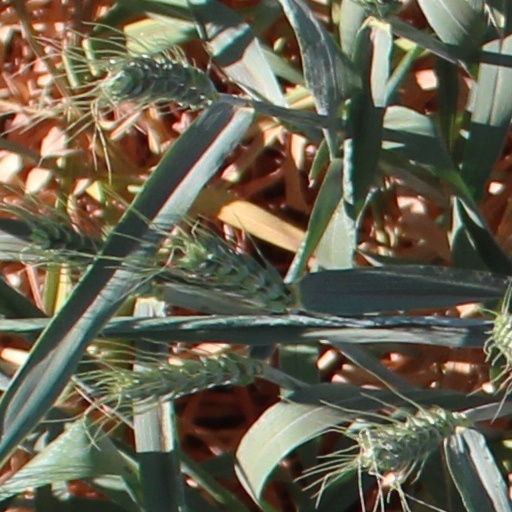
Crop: wheat